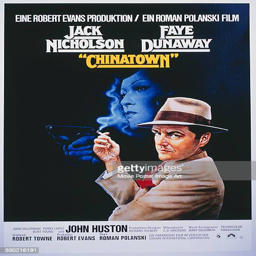
a poster for drama starring actors